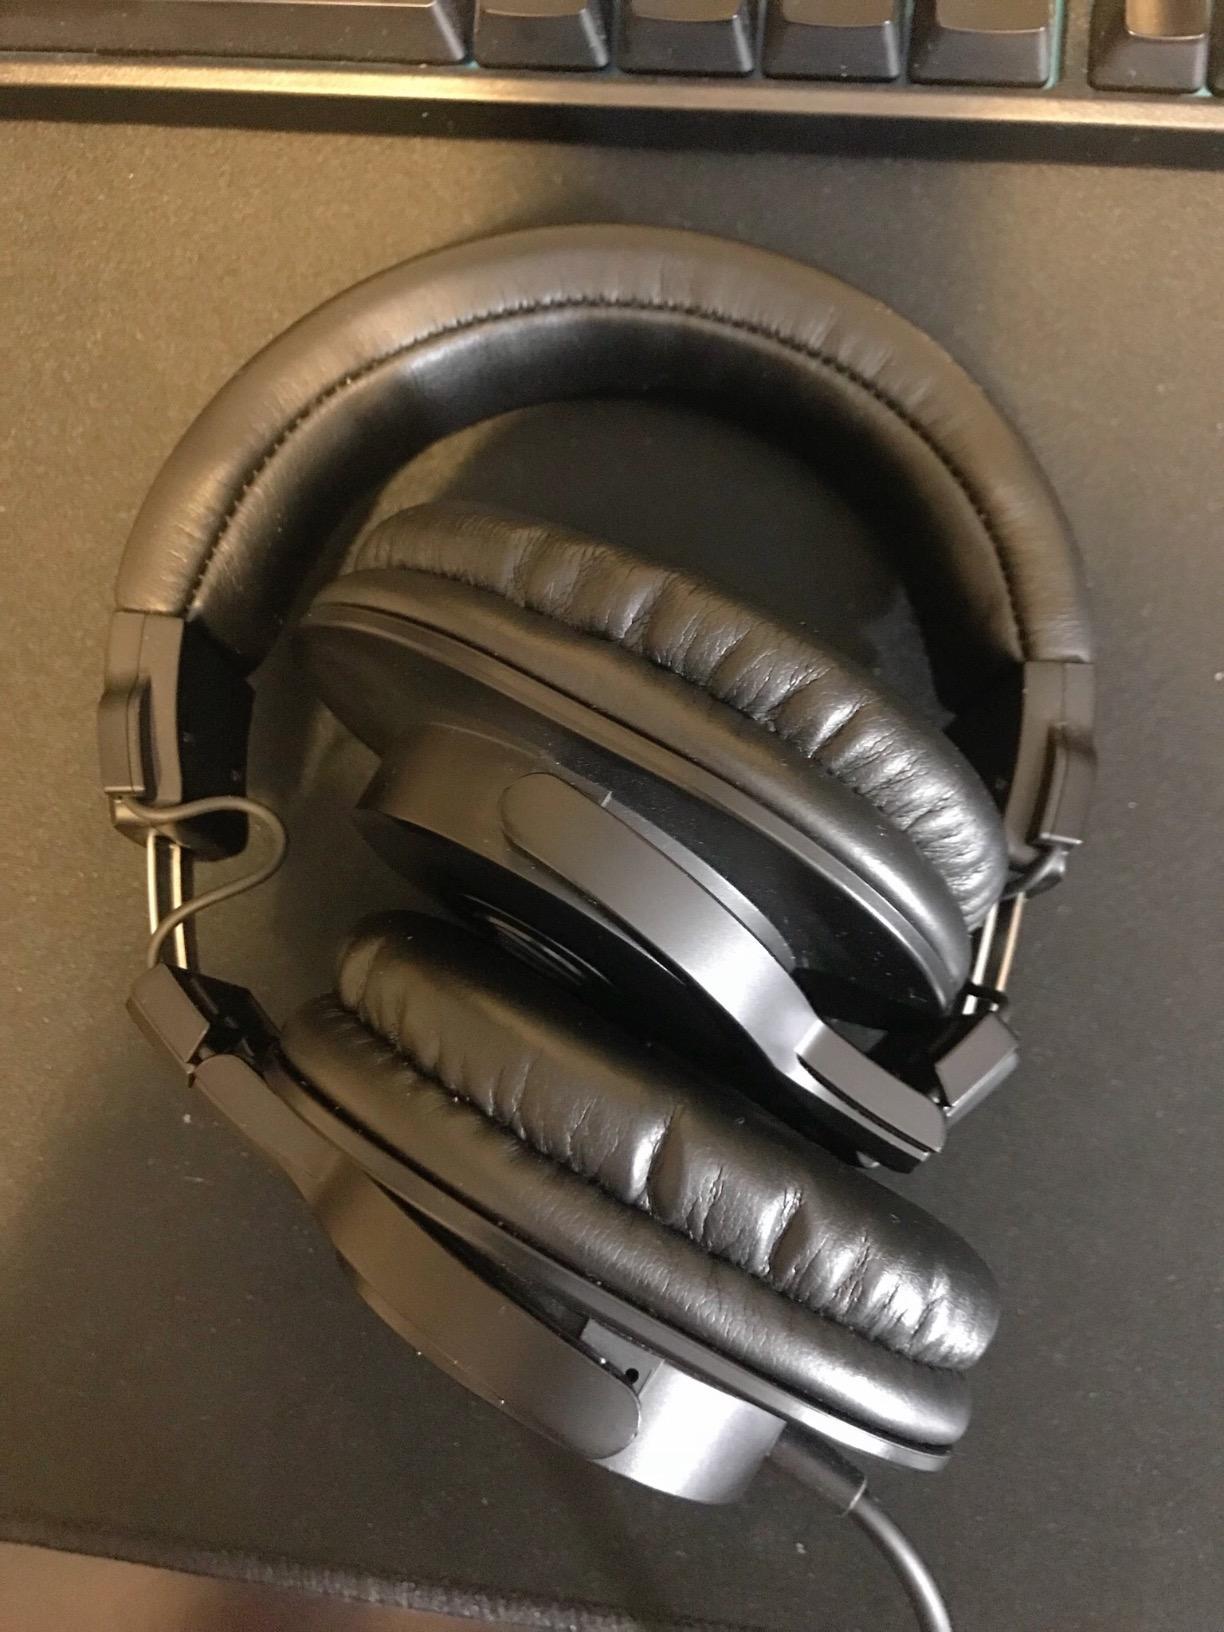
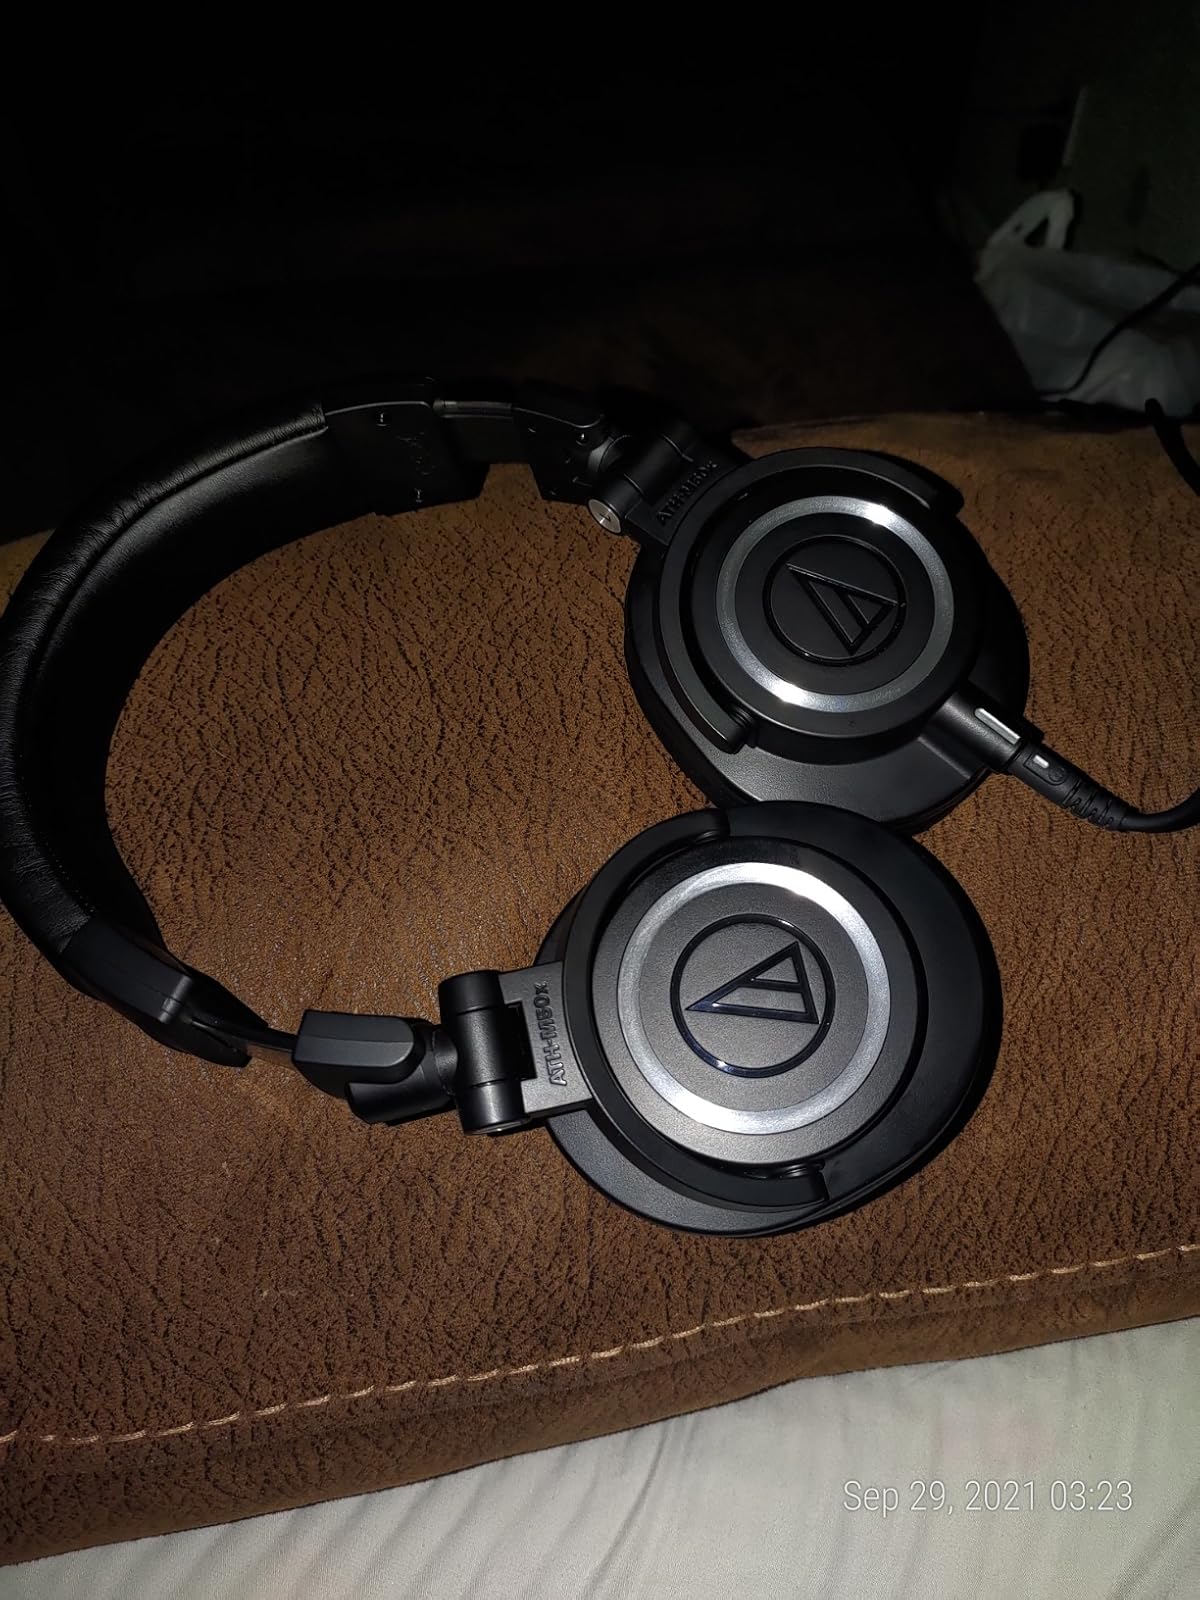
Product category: headphones
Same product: no